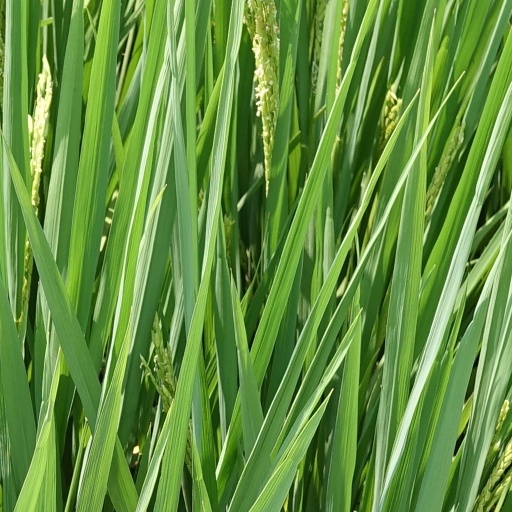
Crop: rice